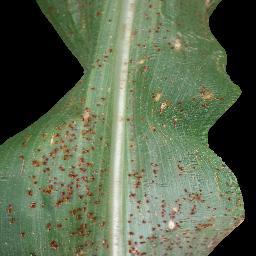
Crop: corn
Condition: (maize)_common_rust